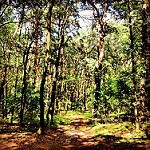
Scene: Outdoor